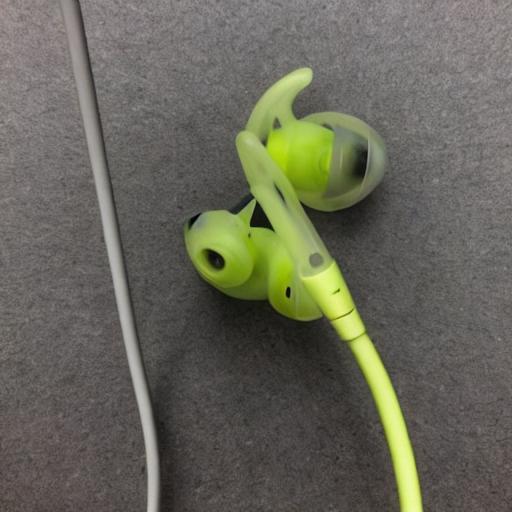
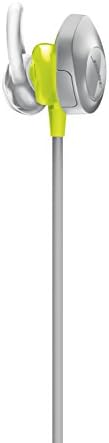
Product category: headphones
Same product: no